Leroy Lansing Janes

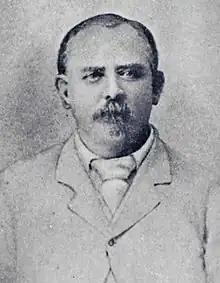
Leroy Lansing Janes

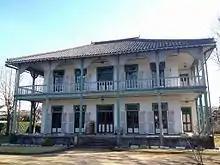
Janes' Mansion (Kumamoto, Japan)

Leroy Lansing Janes (1838–1909) was an American educator, hired by Kumamoto Domain in early Meiji period Japan.